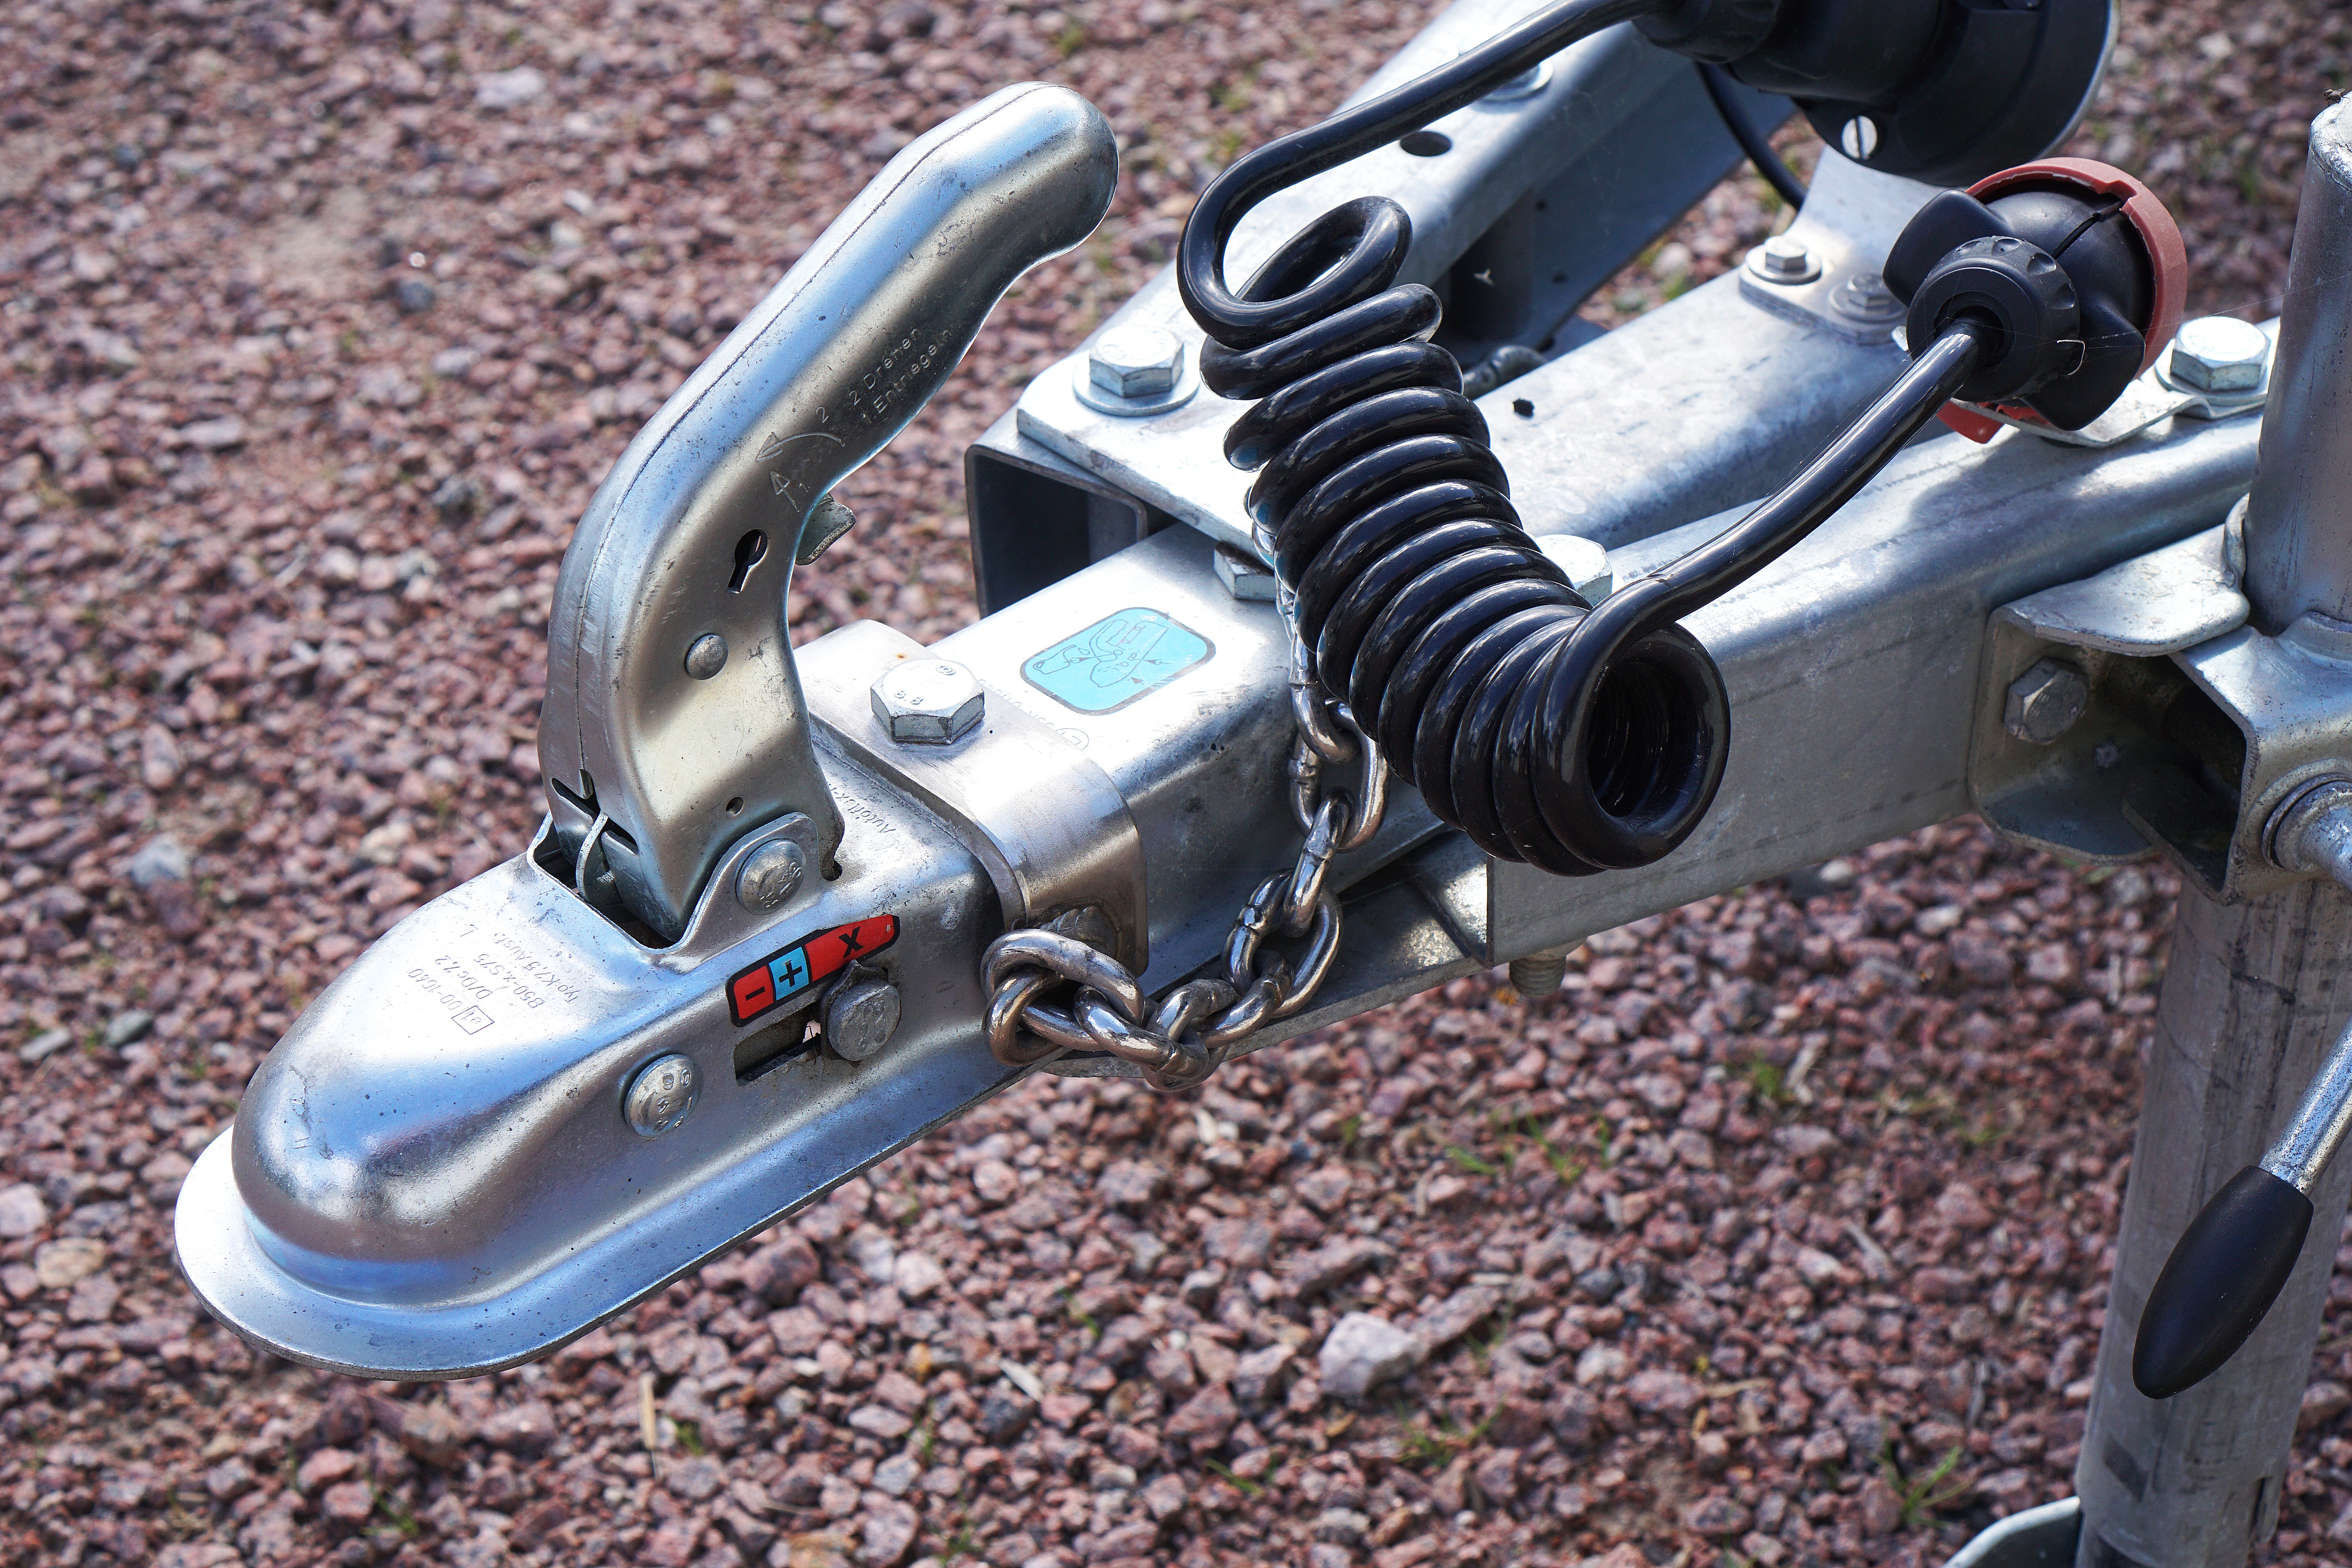
vehicle, motorcycle, scooter, footwear, trailer, trailers, clutch, towbar, cartrailers, trailer coupling